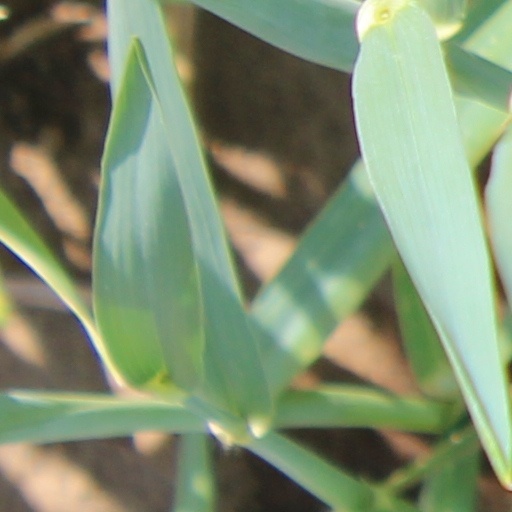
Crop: wheat